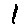
Label: 1